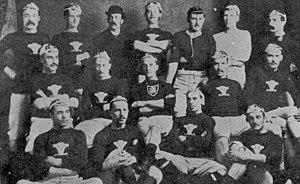
l'histoire du rugby à XV commence au XIXᵉ siècle, étant codifié pour la première fois le 7 septembre 1846 à Rugby. Un premier schisme en 1863 sépare football et rugby. En 1895, après des désaccords sur la compensation des heures de travail perdue, une d'une sécession se produit pour créer le rugby à XIII, ou rugby league.
Edward Llewellyn Treharne, né le 22 mars 1862 à Ystradyfodwg et mort le 29 décembre 1904 à Barry, est un ancien joueur de rugby gallois, évoluant pour le pays de Galles.
Edward Peake était un joueur gallois de rugby à XV, né le 29 mars 1860 à Tidenham, décédé le 3 janvier 1945 dans le Huntingdonshire, ayant occupé le poste de centre en sélection nationale.